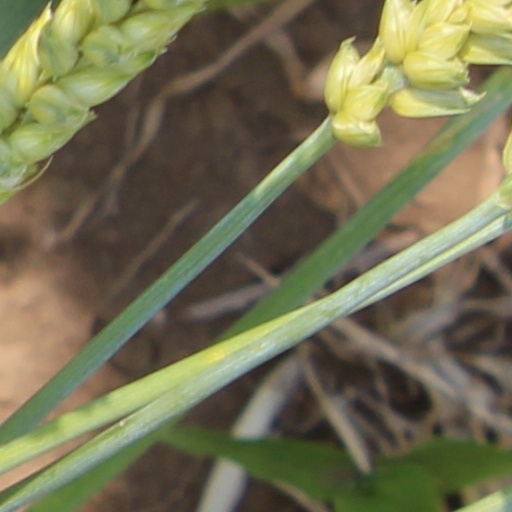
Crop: wheat